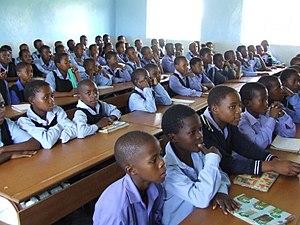
Le Lesotho est un État d'Afrique australe, montagneux et sans accès à la mer, entièrement enclavé dans le territoire de l'Afrique du Sud, dont il est économiquement dépendant. Ancien protectorat britannique, le pays a accédé à l'indépendance en 1966. C'est aujourd'hui une monarchie constitutionnelle dont le souverain est Letsie III. Sa capitale et seule grande ville est Maseru. Le Lesotho compte environ deux millions d'habitants. Les Sothos — qui ont donné leur nom au pays — y sont majoritaires. La plupart sont chrétiens. Les deux langues officielles sont l'anglais et le sotho du Sud.